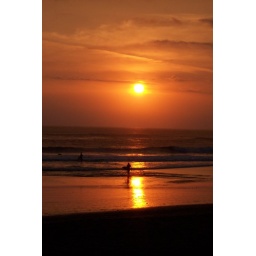
Beautiful sunset splashing orange glow on the sky ,sea and the beach ,taken at it' s peak at around 6pm